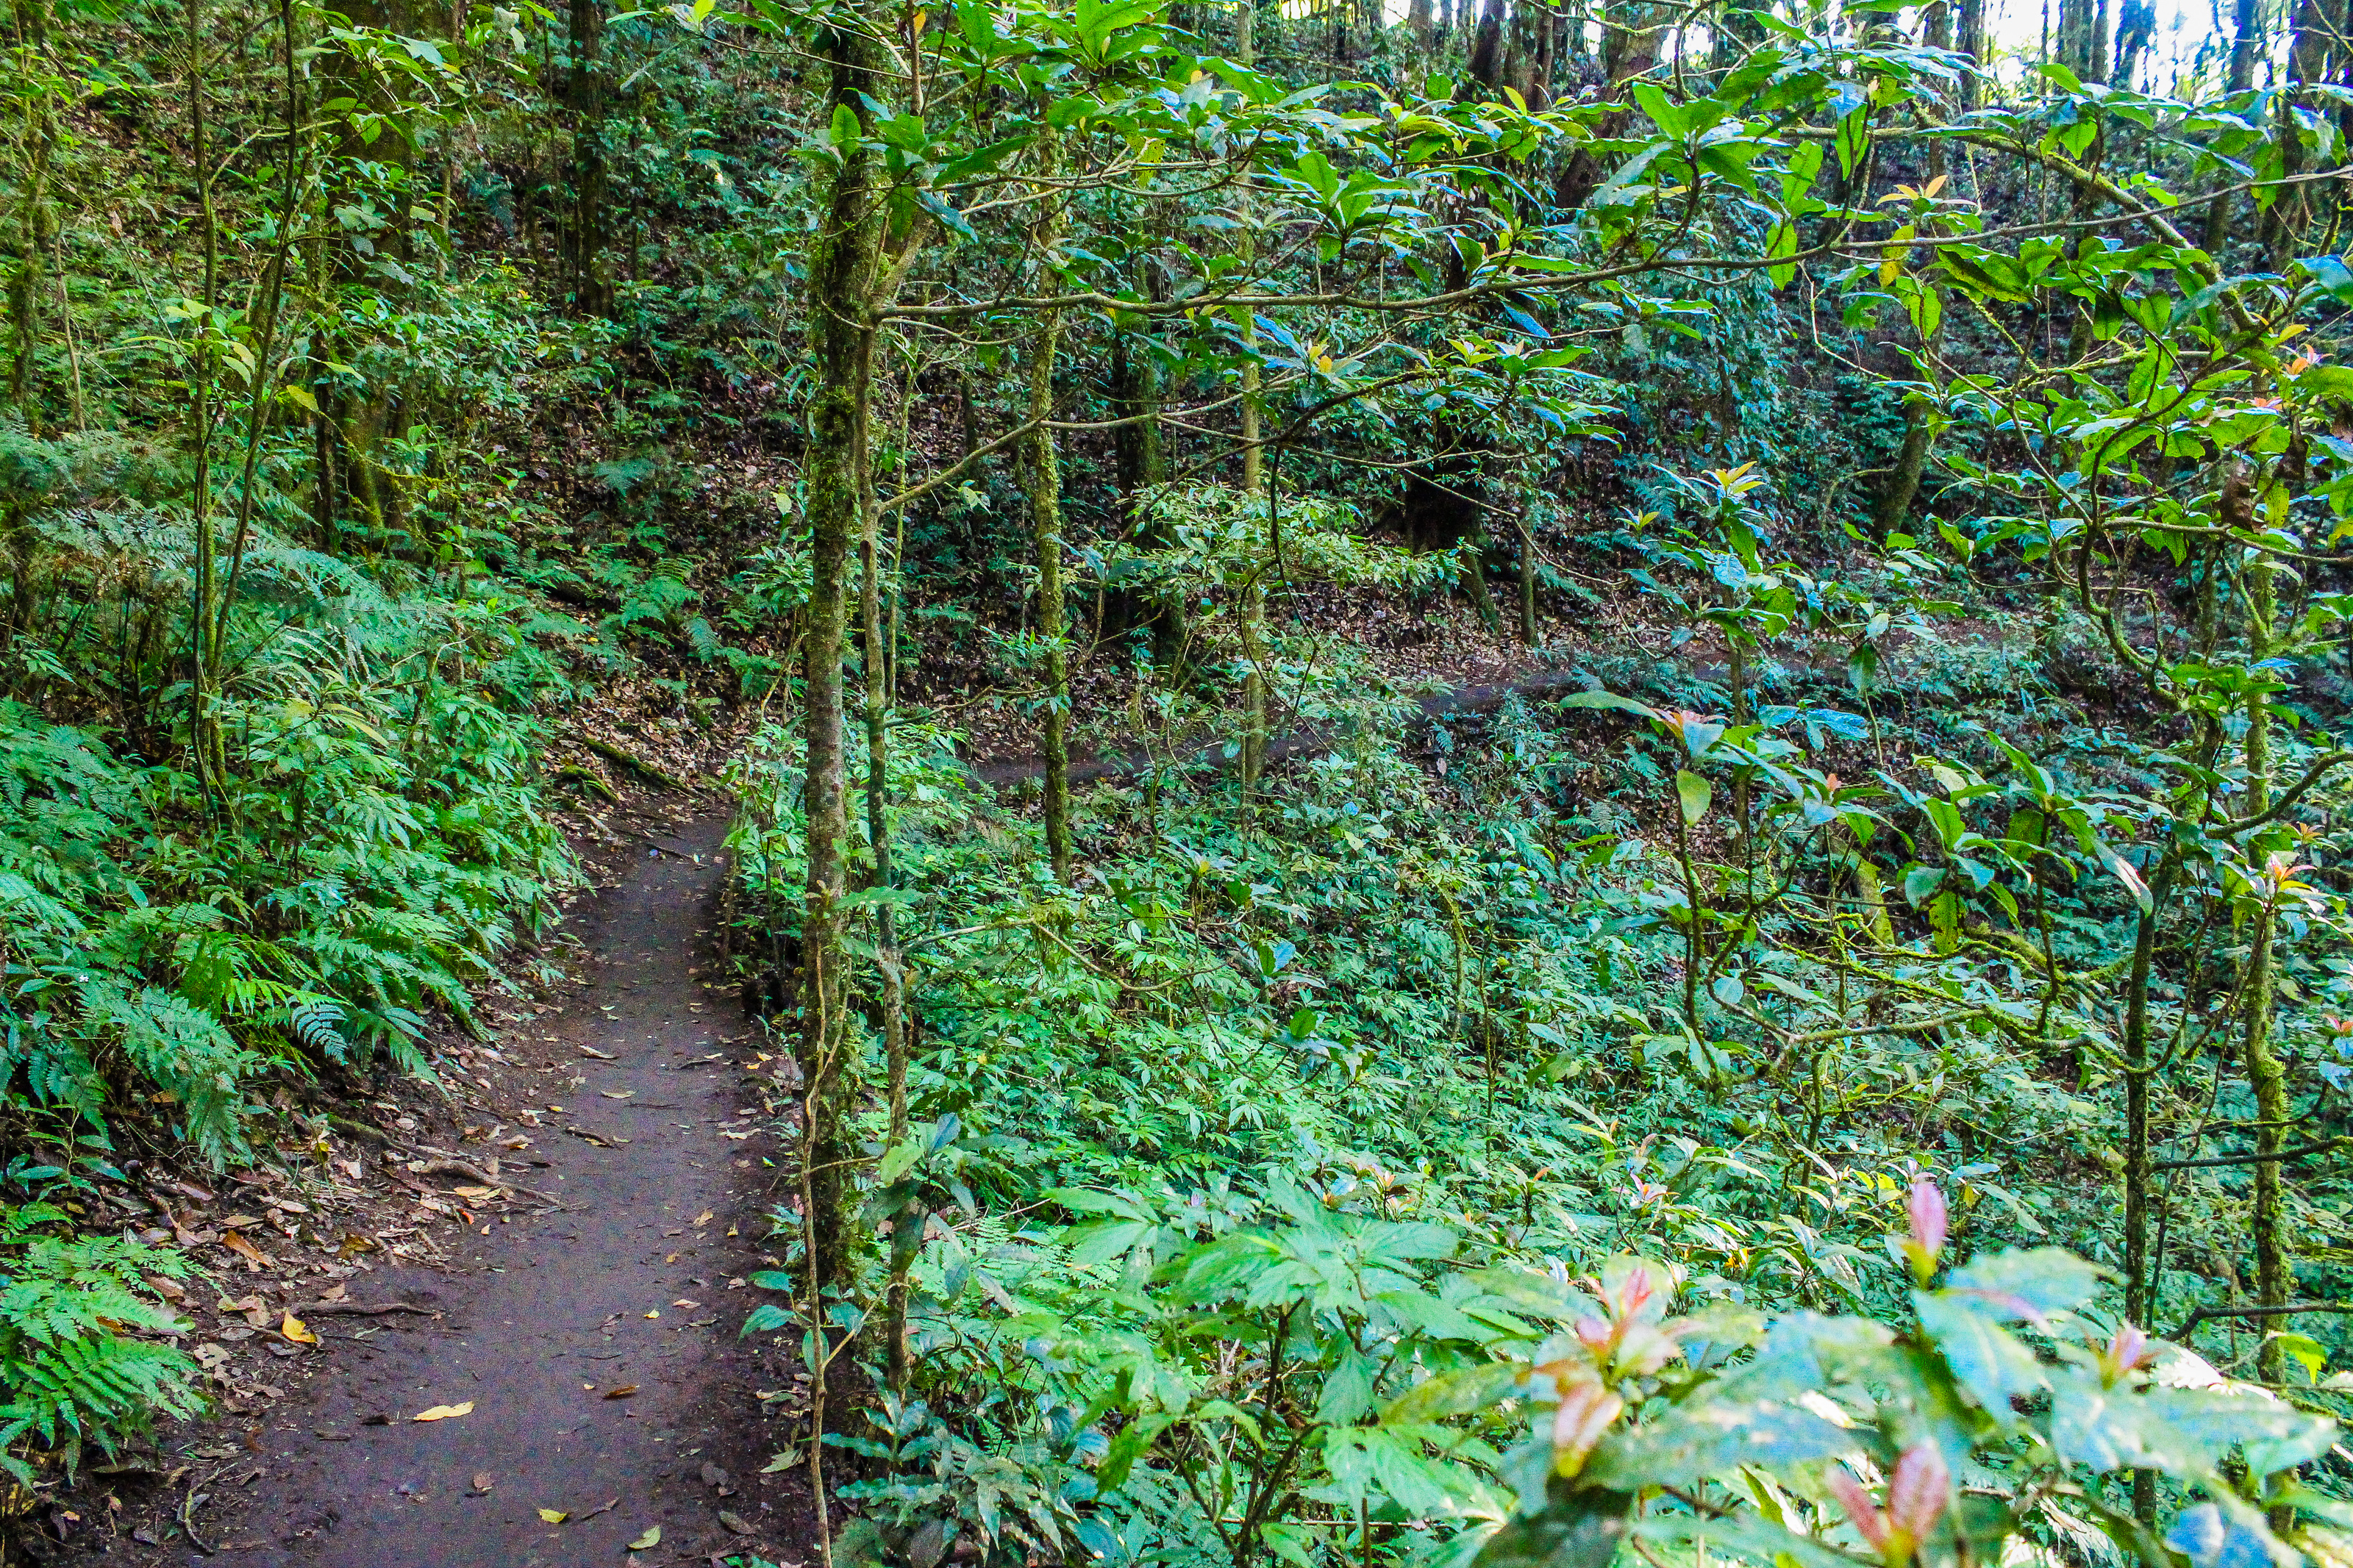
nature, park, forest, green, tree, wood, leaf, plant, thailand, chiangmai, landscape, natural, national, tropical, wild, inthanon, outdoor, rainforest, beautiful, environment, rain, evergreen, scenery, asia, travel, moss, sunshine, tourism, background, jungle, vegetation, nature reserve, natural environment, trail, woodland, biome, valdivian temperate rain forest, old growth forest, woody plant, temperate broadleaf and mixed forest, terrestrial plant, grass, tropical and subtropical coniferous forests, state park, plant community, Northern hardwood forest, groundcover, path, vascular plant, national park, shrub